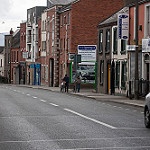
Scene: Outdoor